Ancient history of Yemen

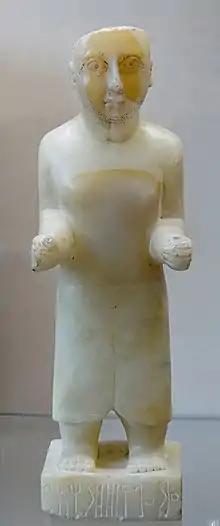
Statue of Ammaalay, 1st century BCE, Yemen

The first known inscriptions of Ḥaḑramawt are known from the 8th century BCE. It was first referenced by an outside civilization in an Old Sabaic inscription of Karab'il Watar from the early 7th century BCE, in which the King of Ḥaḑramawtt, Yada'il, is mentioned as being one of his allies. When the Minaeans took control of the caravan routes in the 4th century BCE, however, Ḥaḑramawt became one of its confederates, probably because of commercial interests. It later became independent and was invaded by the growing kingdom of Ḥimyar toward the end of the 1st century BCE, but it was able to repel the attack. Ḥaḑramawt annexed Qatabān in the second half of the 2nd century CE, reaching its greatest size. During this period, Ḥaḑramawt was continuously at war with Himyar and Saba', and the Sabaean king Sha'irum Awtar was even able to take its capital, Shabwah, in 225. During this period the Kingdom of Aksum began to interfere in South Arabian affairs. King GDRT of Aksum acted by dispatching troops under his son, BYGT, sending them from the western coast to occupy Thifar, the Ḥimyarite capital, as well as from the southern coast against Ḥaḑramawt as Sabaean allies. The kingdom of Ḥaḑramawt was eventually conquered by the Ḥimyarite king Shammar Yuhar'ish around 300 CE, unifying all of the south Arabic kingdoms.